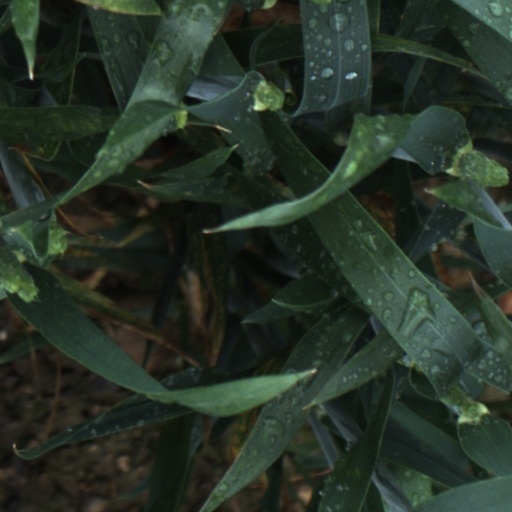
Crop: wheat